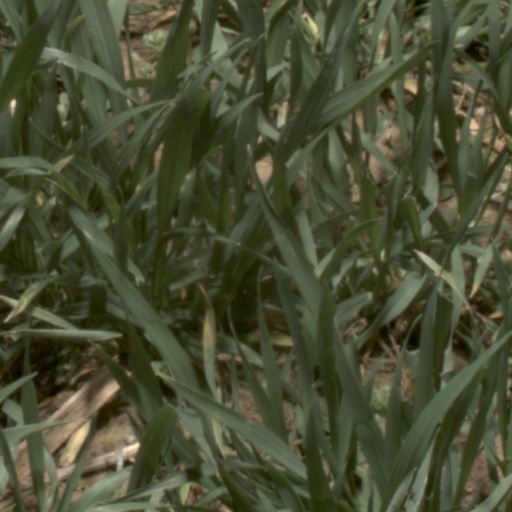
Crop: wheat